Colorado Buffaloes football

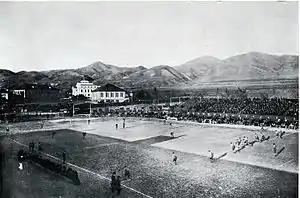
Kickoff at the 1916 Utah vs. Colorado game

The rivalry with Utah ran from 1903 to 1962, in which Utah and Colorado played each other nearly every year; through 1962 they had met 57 times. At the time, it was the second-most played rivalry for both teams (Utah had played Utah State 62 times; Colorado had played Colorado State 61 times). The rivalry was dormant until 2011, when both teams joined the Pac-12, renewing the rivalry on an annual basis. The Colorado–Utah rivalry remains the fifth-most played rivalry in Utah's history, and eighth-most in Colorado's history. Utah leads the series 34-32-3 through the 2022 season.